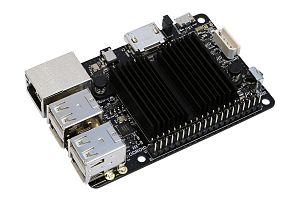
Odroid est le nom d'une série d'ordinateurs monocartes, orientées développement, développé par la société coréenne Hardkernel, et fonctionnant principalement autour de system-on-a-chip d'architecture ARM Samsung Exynos.